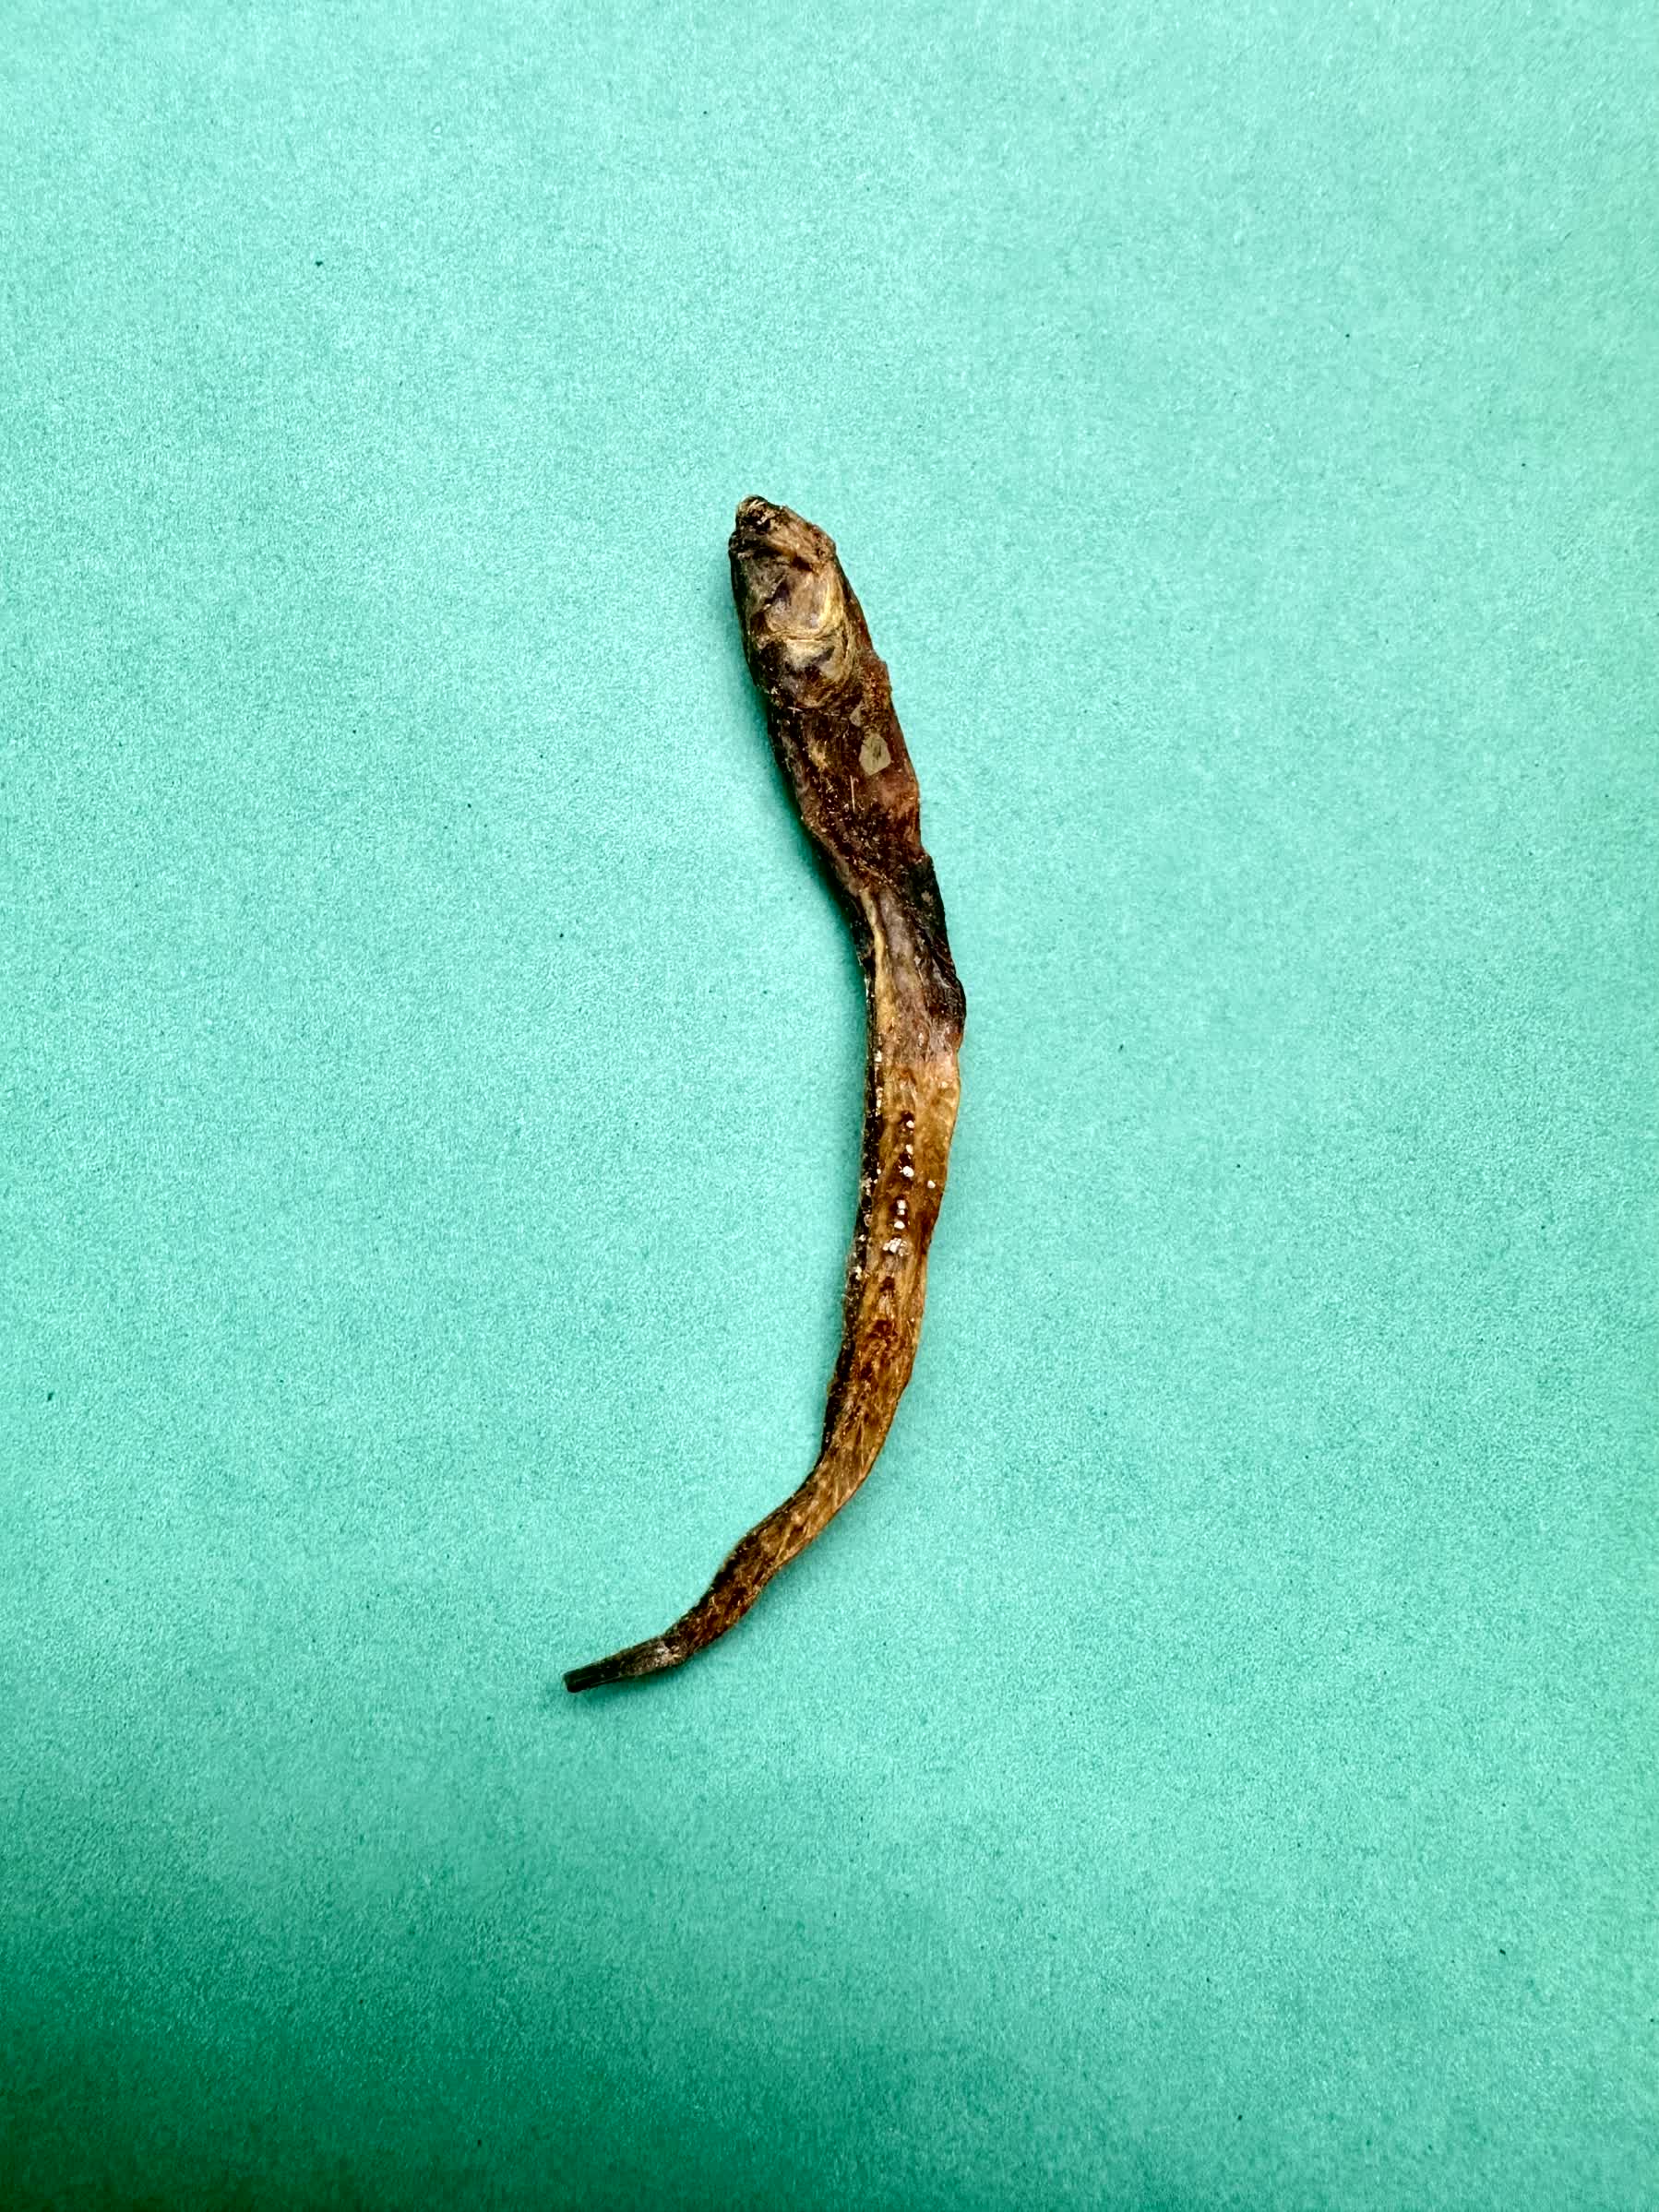
Species: Chewa